2010–11 Euro Hockey League

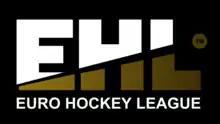

The 2010–11 Euro Hockey League was the fourth season of the Euro Hockey League, Europe's premier club field hockey tournament organized by the EHF. It was held at four different locations from October 2010 until June 2011.